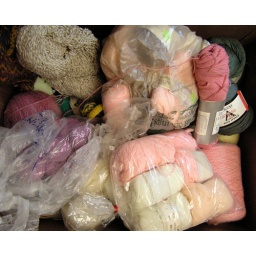
Peering into a box of fine weight yarns. Lots of vintage baby wools in pink and white